Alpha Xi Delta

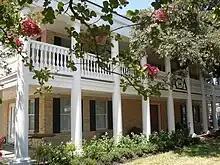

The Alpha Xi Delta coat of arms is described as: "... a shield supported by two griffins. In the golden band across the center of the shield is the Quill. Three conventional roses are at the top of the shield, and a broken sword is in the lower portion of the shield. Above the shield on the knight's helmet is a twist of ribbon in alternating blue and gold, and a blossomed rose."